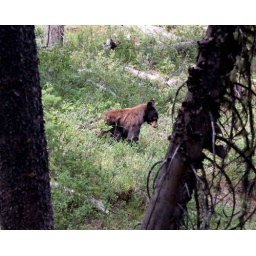
A little black bear that we spotted near String Lake in Grand Teton National Park near Jackson Hole, Wyoming.